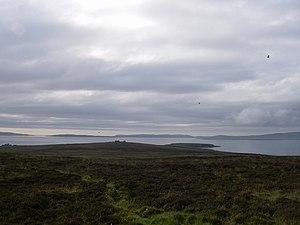
Cava est une île inhabitée du Royaume-Uni située en Écosse, dans les Orcades, au nord-est de Hoy.